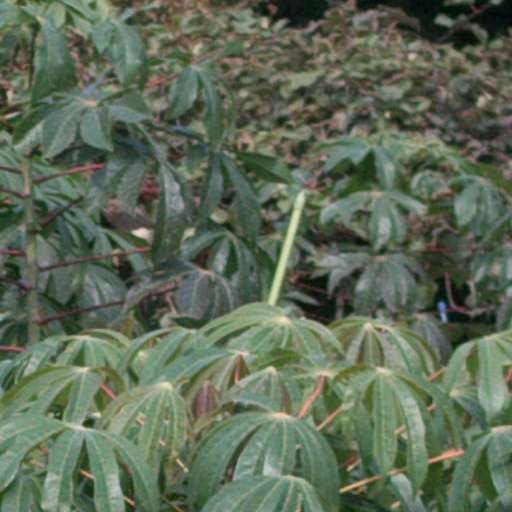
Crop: cassava